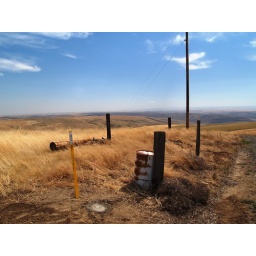
New BPA survey control monument on top of hill near Starbuck, Washington